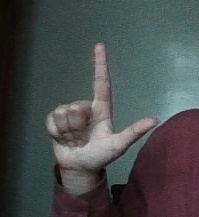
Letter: laam